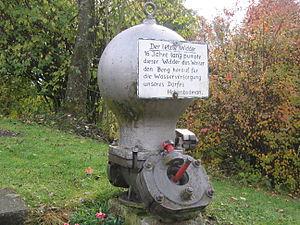
Allemagne - Bade-Wurtemberg - Arrondissement du Lac de Constance - Owingen - Hohenbodman: Bélier hydraulique"